Austrian Armed Forces

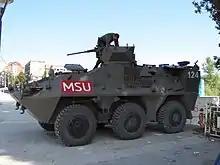
KFOR-MSU Pandur I near the New Bridge, in Mitrovica, Kosovo. (2011).

Some of the traditions of the old Austro-Hungarian Army continue to be carried on in . For example, the most famous regiment in the Bundesheer is the "Hoch und Deutschmeister Regiment", now known as Jägerbataillon Wien 1 based in "Maria Theresien Kaserne", named after Empress Maria Theresa of Austria. Also nearly every other regiment of the Bundesheer carries on traditions of the famous Austro-Hungarian regiments like "Kaiserjäger", "Rainer", etc.